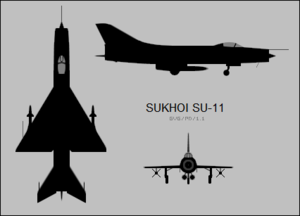
Sukhoj Su-11 / Operativ historie
Tegning af Su-11
Sukhoj Su-11 er et tidligere jagerfly fra Sovjetunionen udviklet af designbureauet Sukhoj. Flyet var i aktiv tjeneste fra midten af 1960'erne til begyndelsen af 1980'erne. Su-11 var en videreudvikling af Sukhoj Su-9.